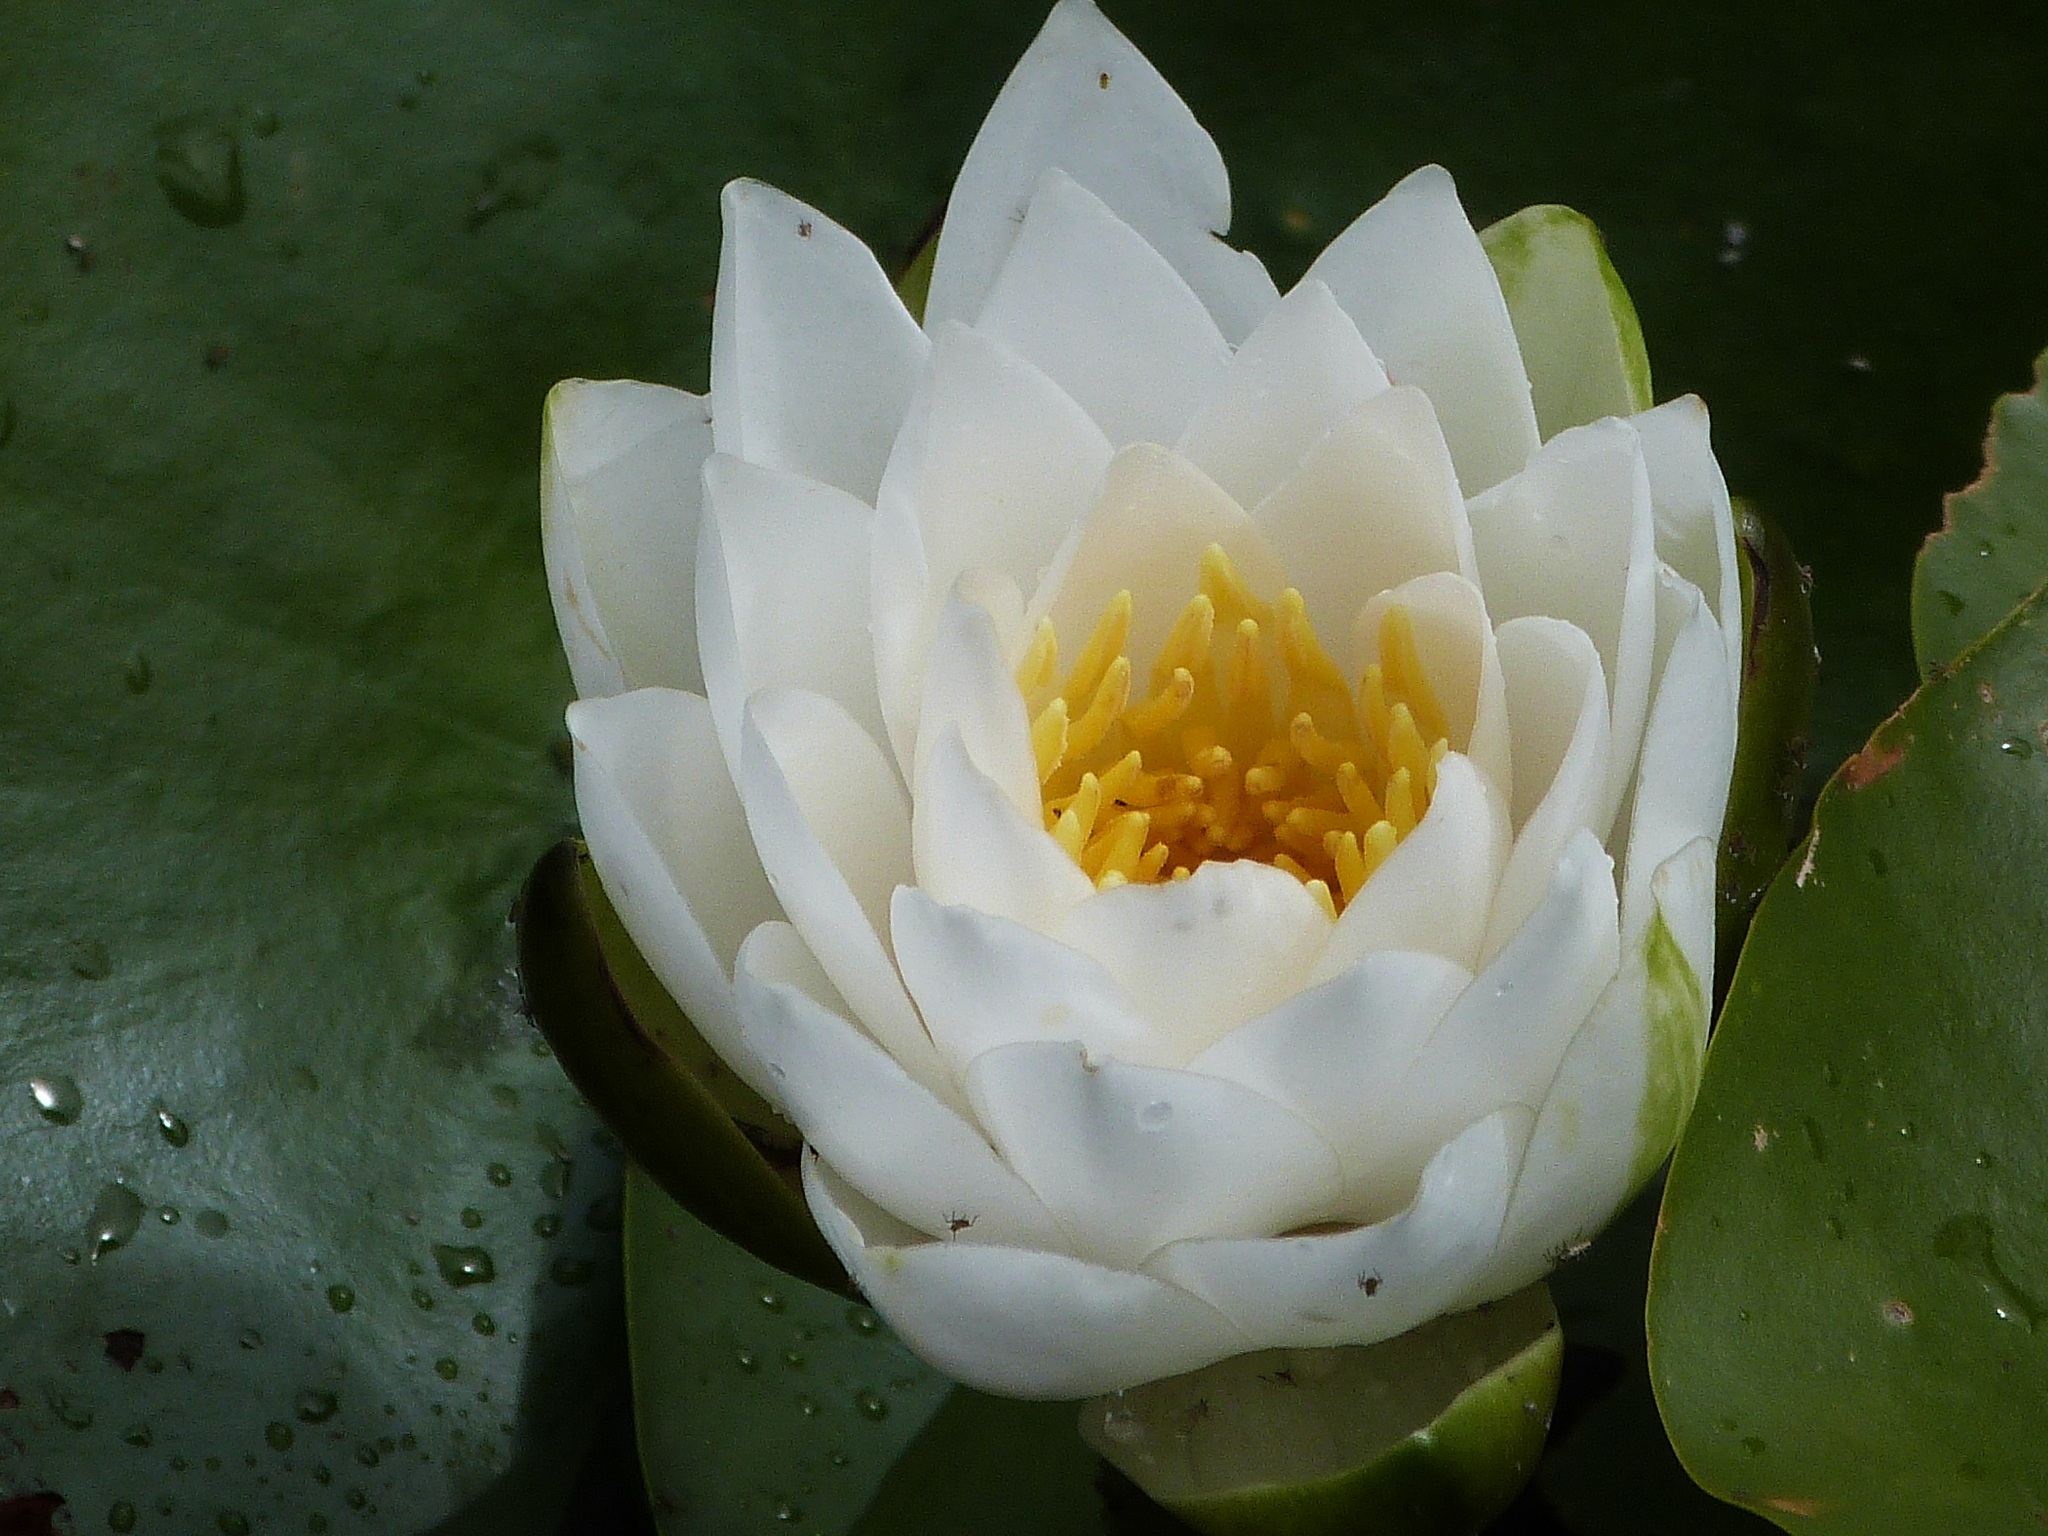
nature, blossom, plant, white, flower, petal, bloom, pond, botany, yellow, sacred lotus, aquatic plant, flora, water lily, lotus, macro photography, lake rose, flowering plant, plant stem, land plant